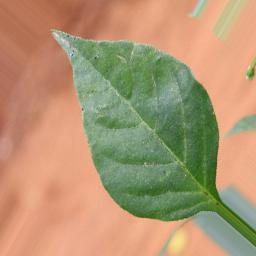
Label: healthy